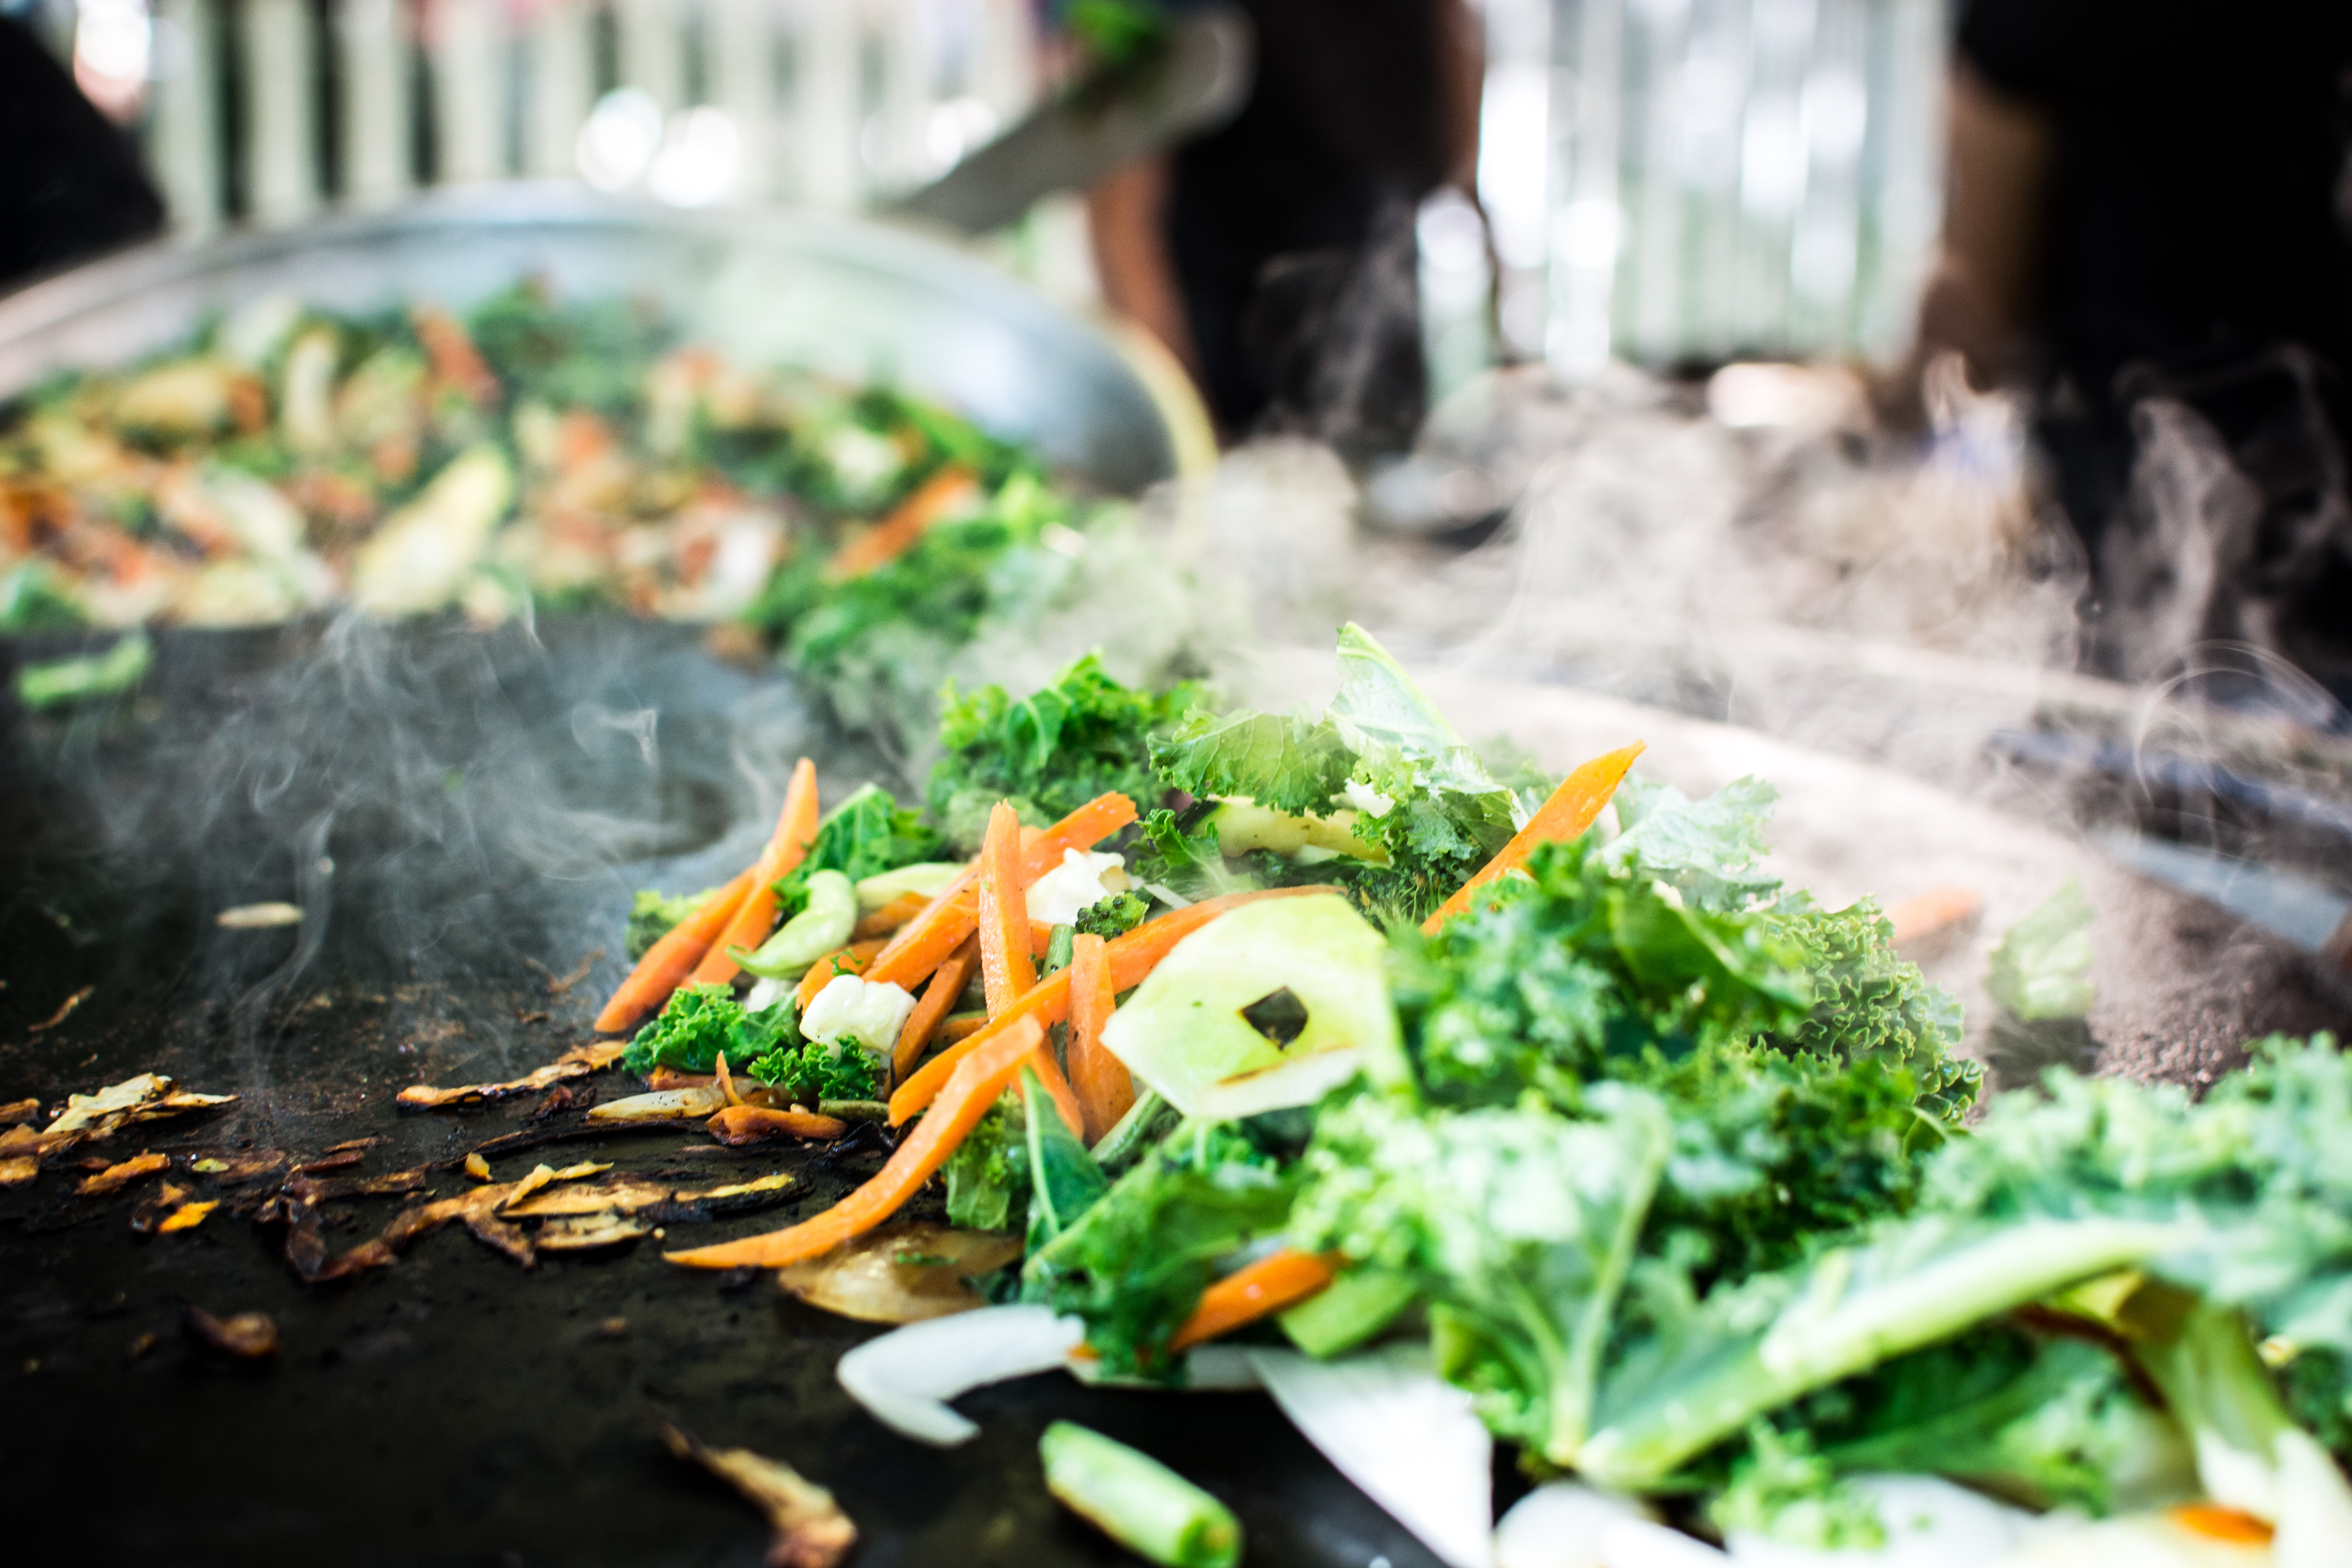
food, dish, cuisine, ingredient, vegetable, salad, meal, produce, recipe, leaf vegetable, thai food, cooking, local food, herb, chinese food, korean food